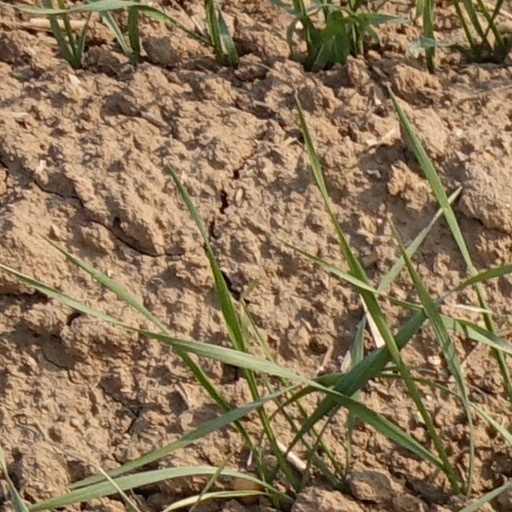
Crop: wheat